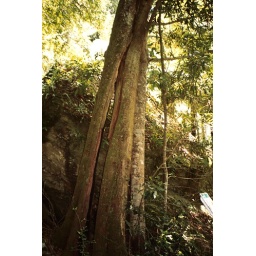
tree in blue mts